Marie von Ebner-Eschenbach

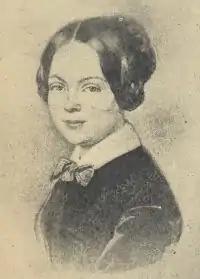
Marie von Ebner Eschenbach in 1840s

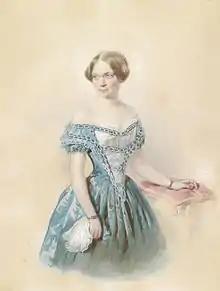
Marie von Ebner Eschenbach, 1851

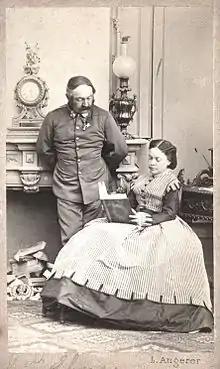
Marie von Ebner-Eschenbach with husband Moritz von Ebner-Eschenbach, c. 1865

Marie began devoting herself to literary work. In her endeavours she received assistance and encouragement from Franz Grillparzer and Freiherr von Münch-Bellinghausen. Her first publicized work was the drama "Maria Stuart in Scotland", which Philipp Eduard Devrient produced at the Karlsruhe theatre in 1860. Then came a tragedy in five acts, "Marie Roland", with several one-act dramas: "Doktor Ritter", "Violets", and "The Disconsolate One". Though she was encouraged to keep writing, her relative failure in the field of playwriting had actually become somewhat of a point of an embarrassment to her family.